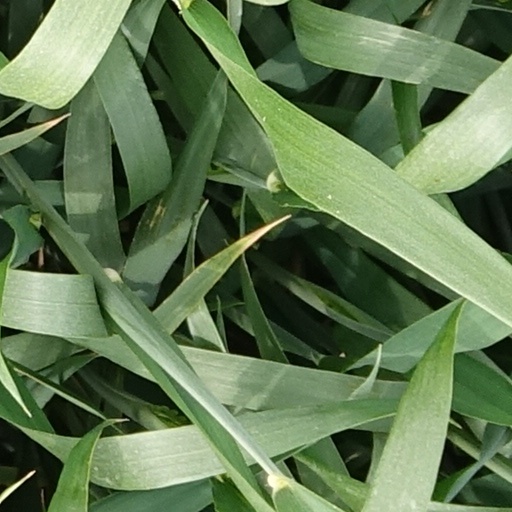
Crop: wheat